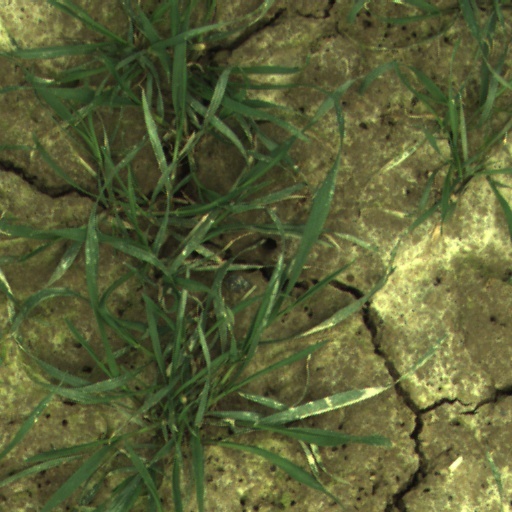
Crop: wheat